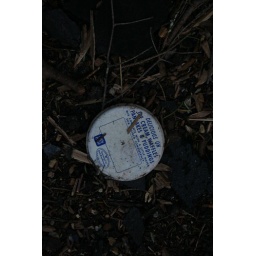
clarence newton road - near blowing rock - january 1 2009